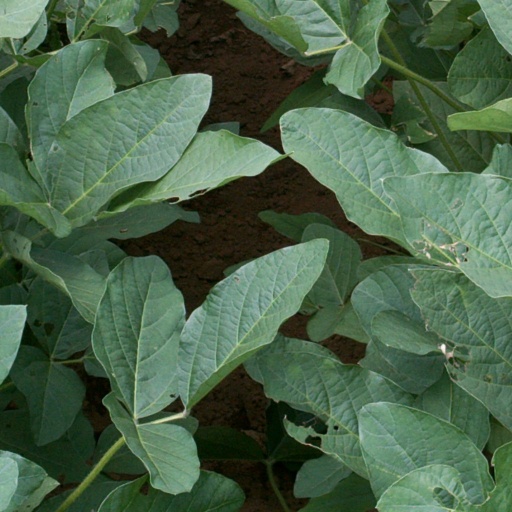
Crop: soybean